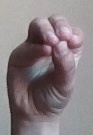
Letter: ha